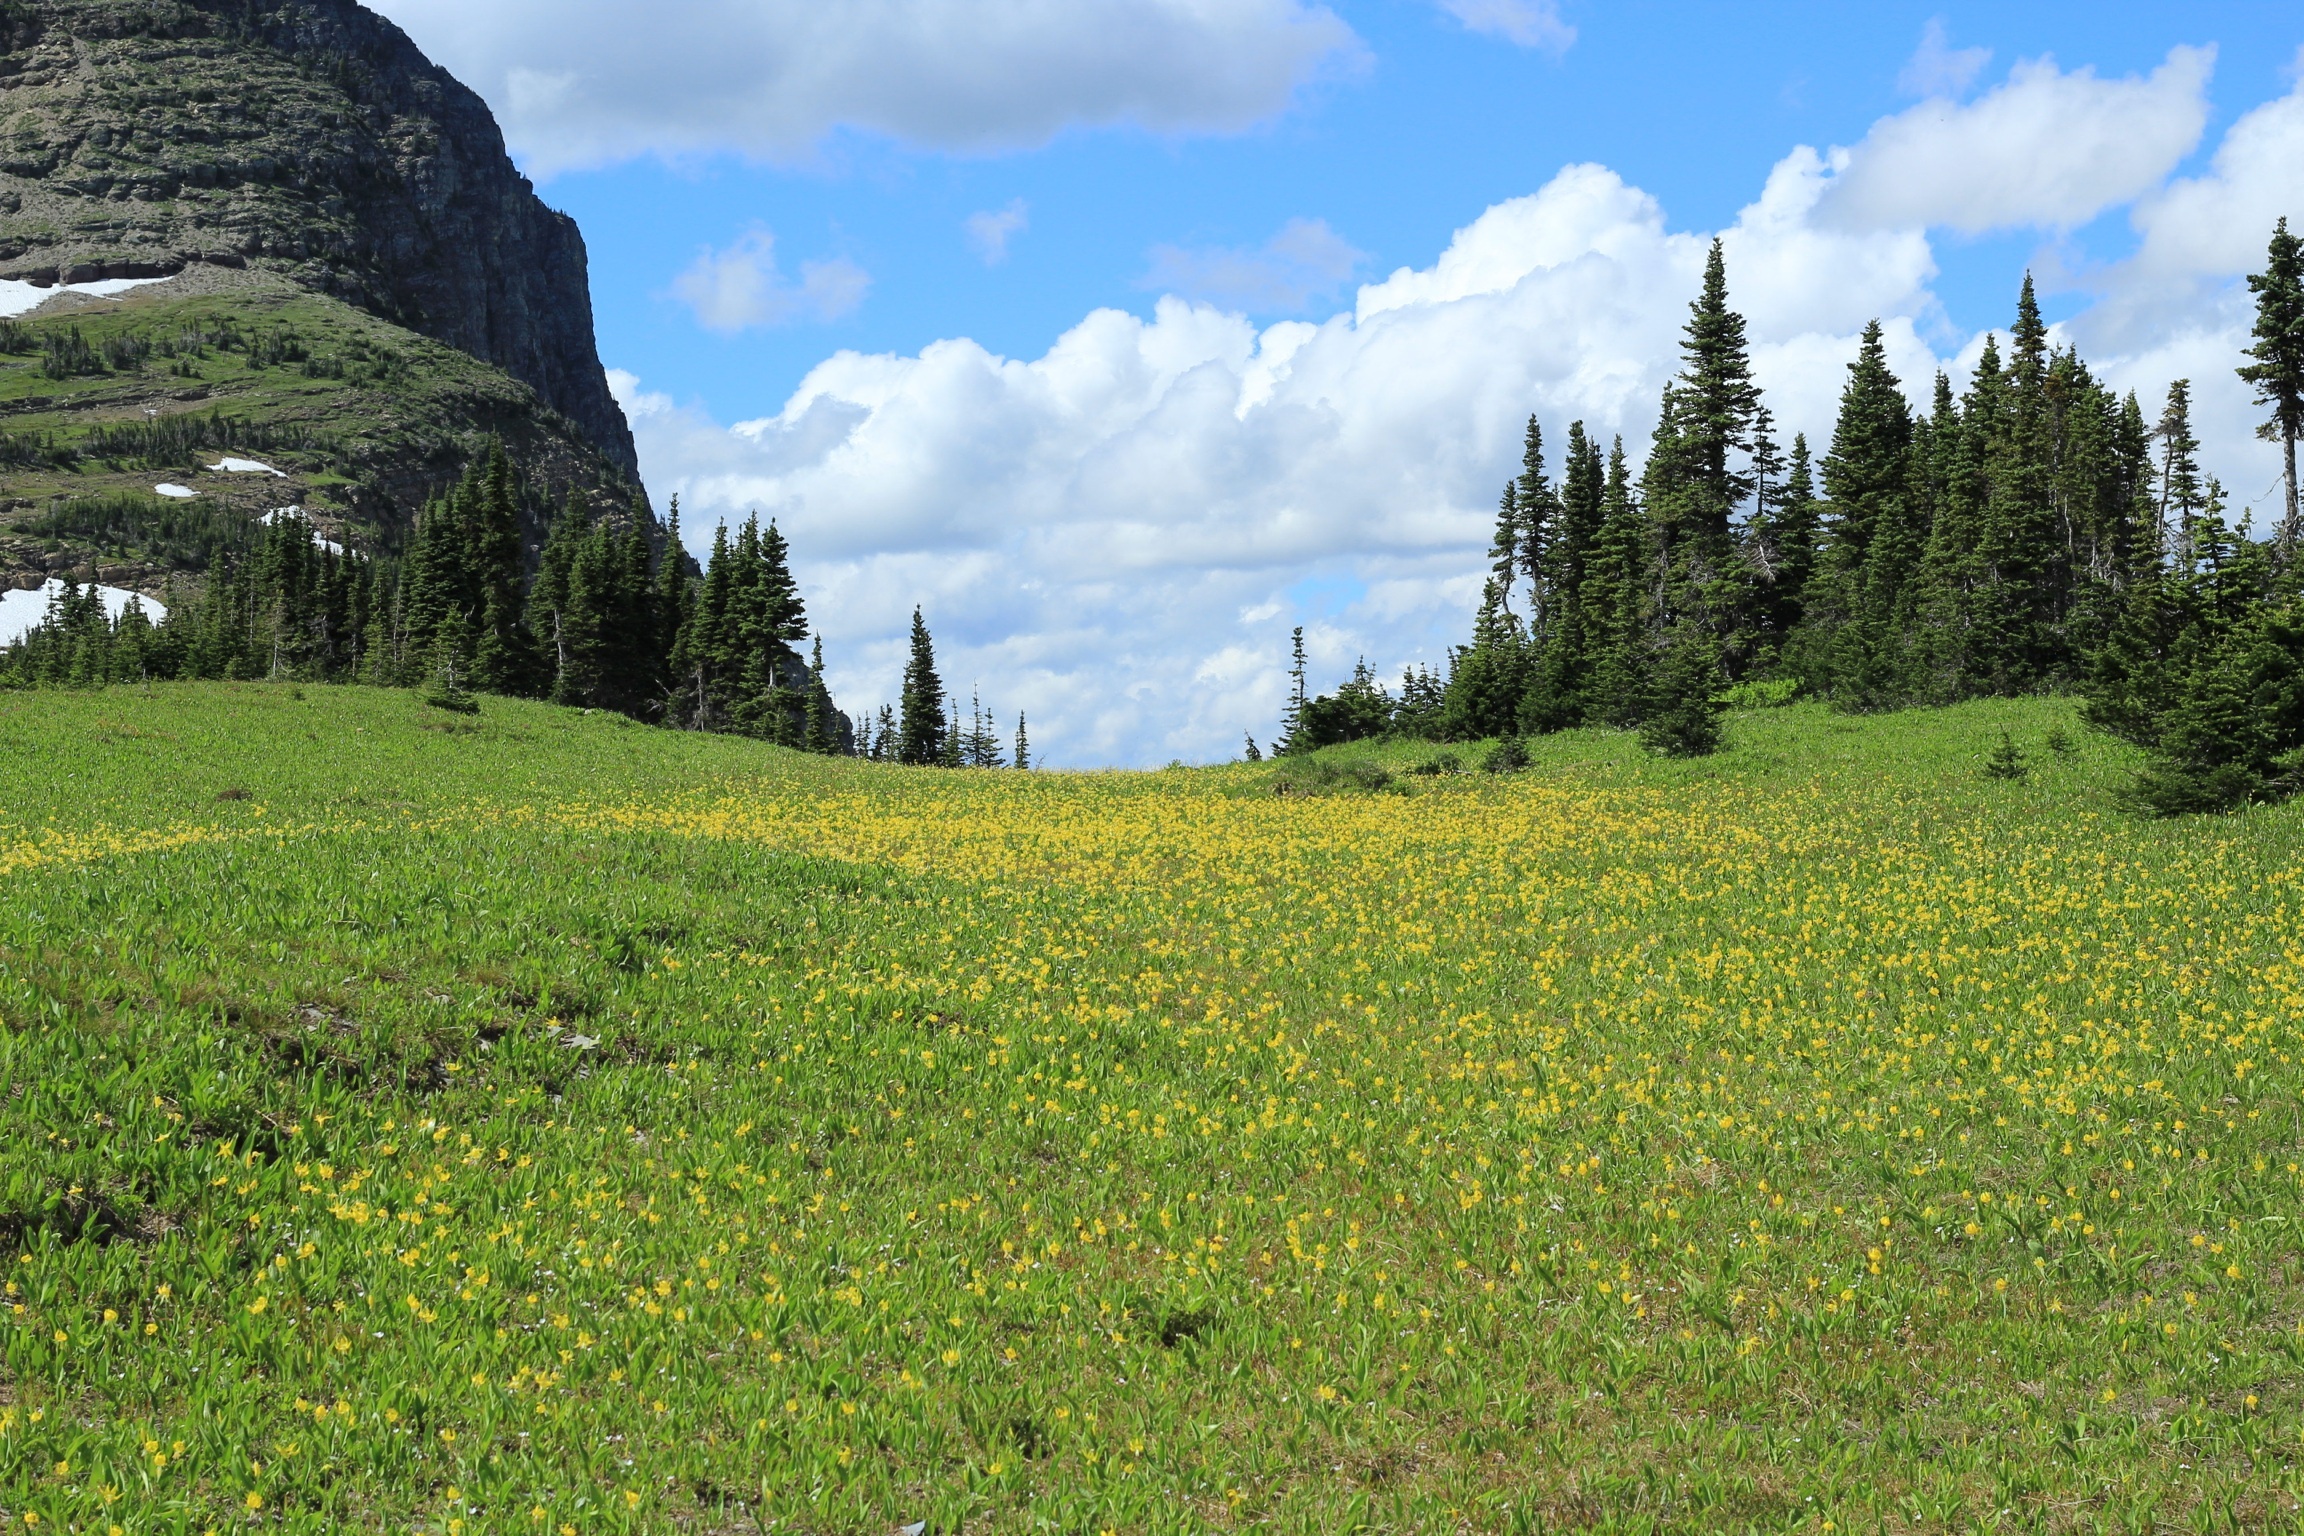
landscape, tree, grass, wilderness, mountain, trail, field, meadow, prairie, hill, flower, valley, mountain range, pasture, terrain, ridge, plain, grassland, plateau, fell, habitat, ecosystem, rural area, landform, biome, natural environment, geographical feature, mountainous landforms